Red Shirts (United States)

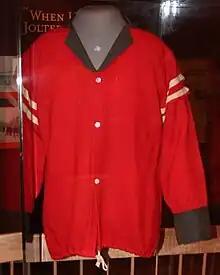
"Red Shirt" uniform displayed, at the North Carolina Museum of History, circa 1898–1900

Red Shirts were active again around the 1896 and 1898 elections, allied with the Democrats' appeals to voters to support white supremacy, in an effort to avoid voters moving to the Populist fusion candidate, as some had done in the 1896 gubernatorial election.